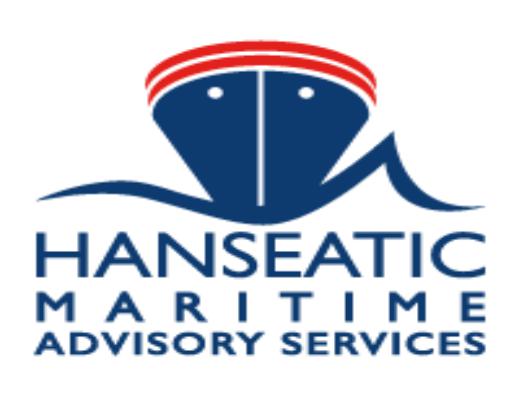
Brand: Hanseatic
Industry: Electronic